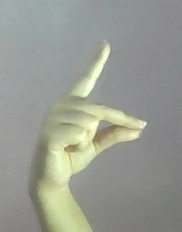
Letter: ta